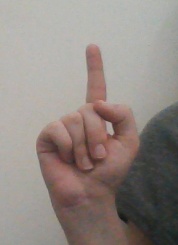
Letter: bb